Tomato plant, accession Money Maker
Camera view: bottom (45 deg); turntable rotation: 240 degrees
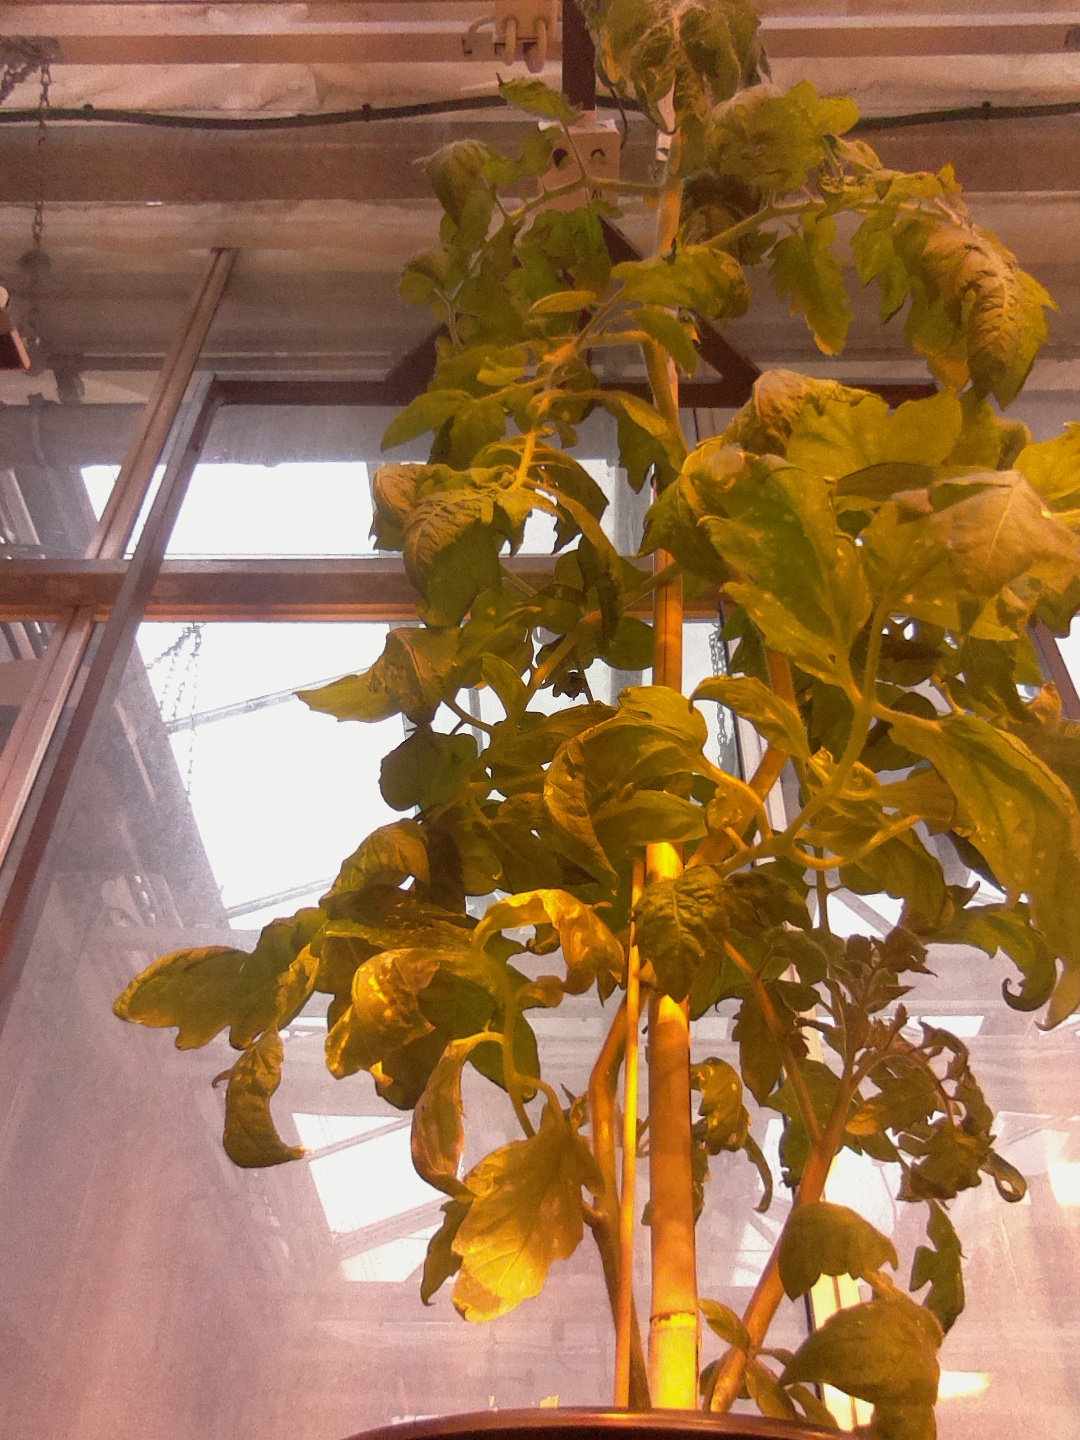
BBCH growth stage 64: 40%-50% of flowers open